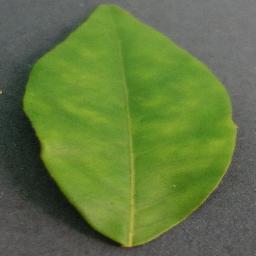
Label: Orange___Haunglongbing_(Citrus_greening)